Compaq

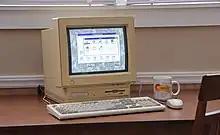
An early-1990s Compaq Presario all-in-one

In 1986, Compaq introduced the Deskpro 386, the first PC based on Intel's new 80386 microprocessor. Bill Gates of Microsoft later said